Joseph Liebmann

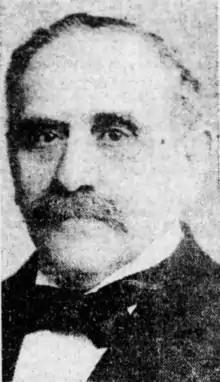

Joseph Liebmann (December 20, 1831 – March 26, 1913) was a German-born American brewer and president of S. Liebmann Brewery (later Rheingold Breweries) in Brooklyn, New York. The brewery's main brand Rheingold Extra Dry was one of the most popular beer brands in New York City in the 1940s to 1960s.